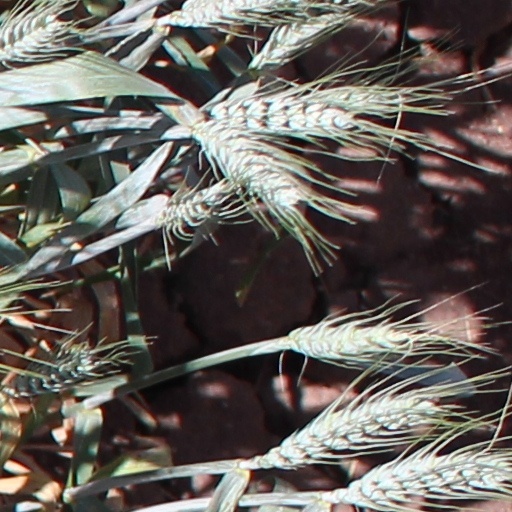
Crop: wheat